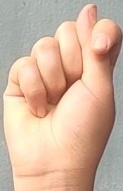
ASL sign: T